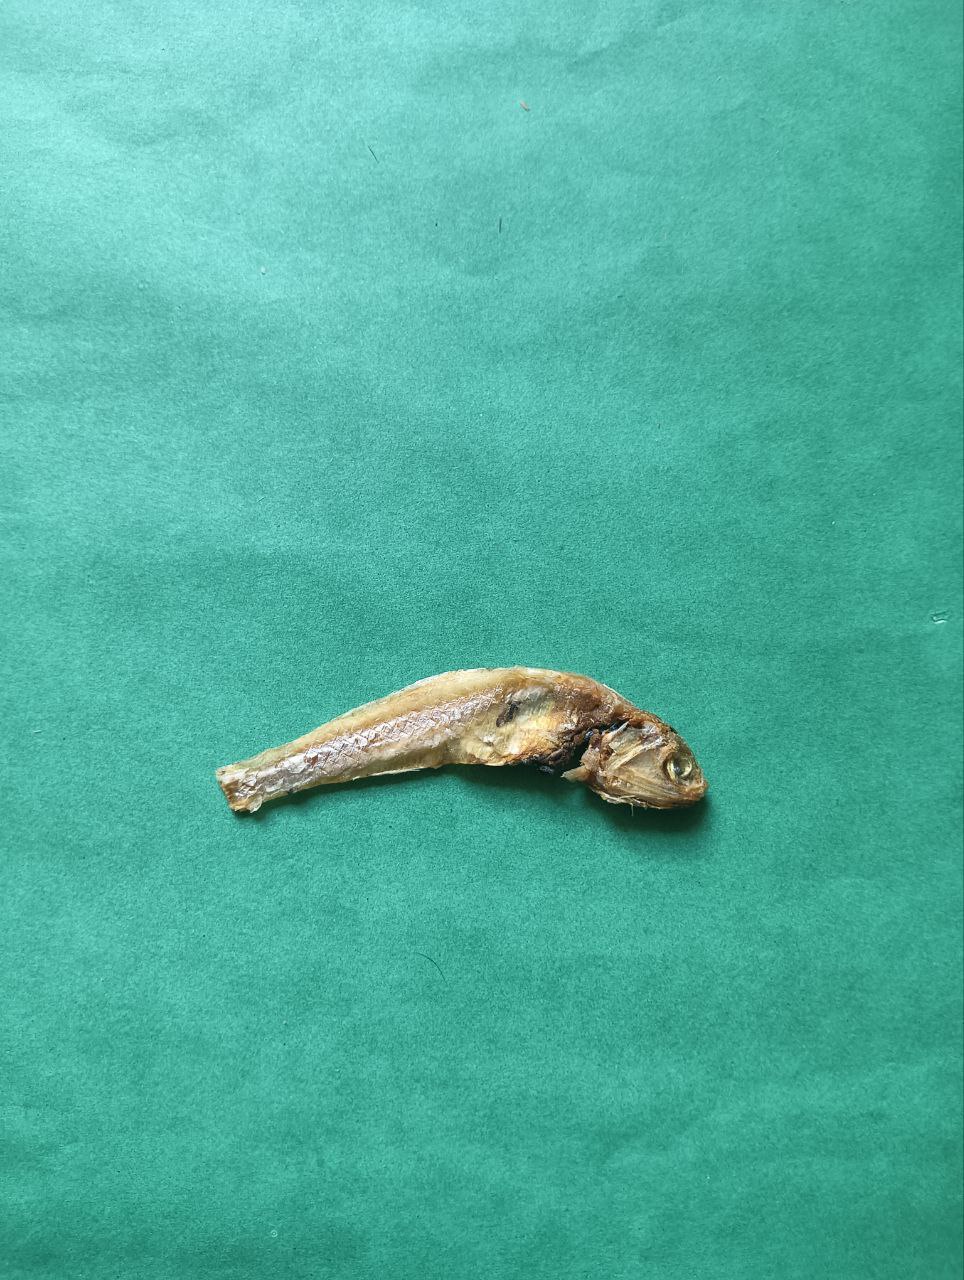
Species: narkeli